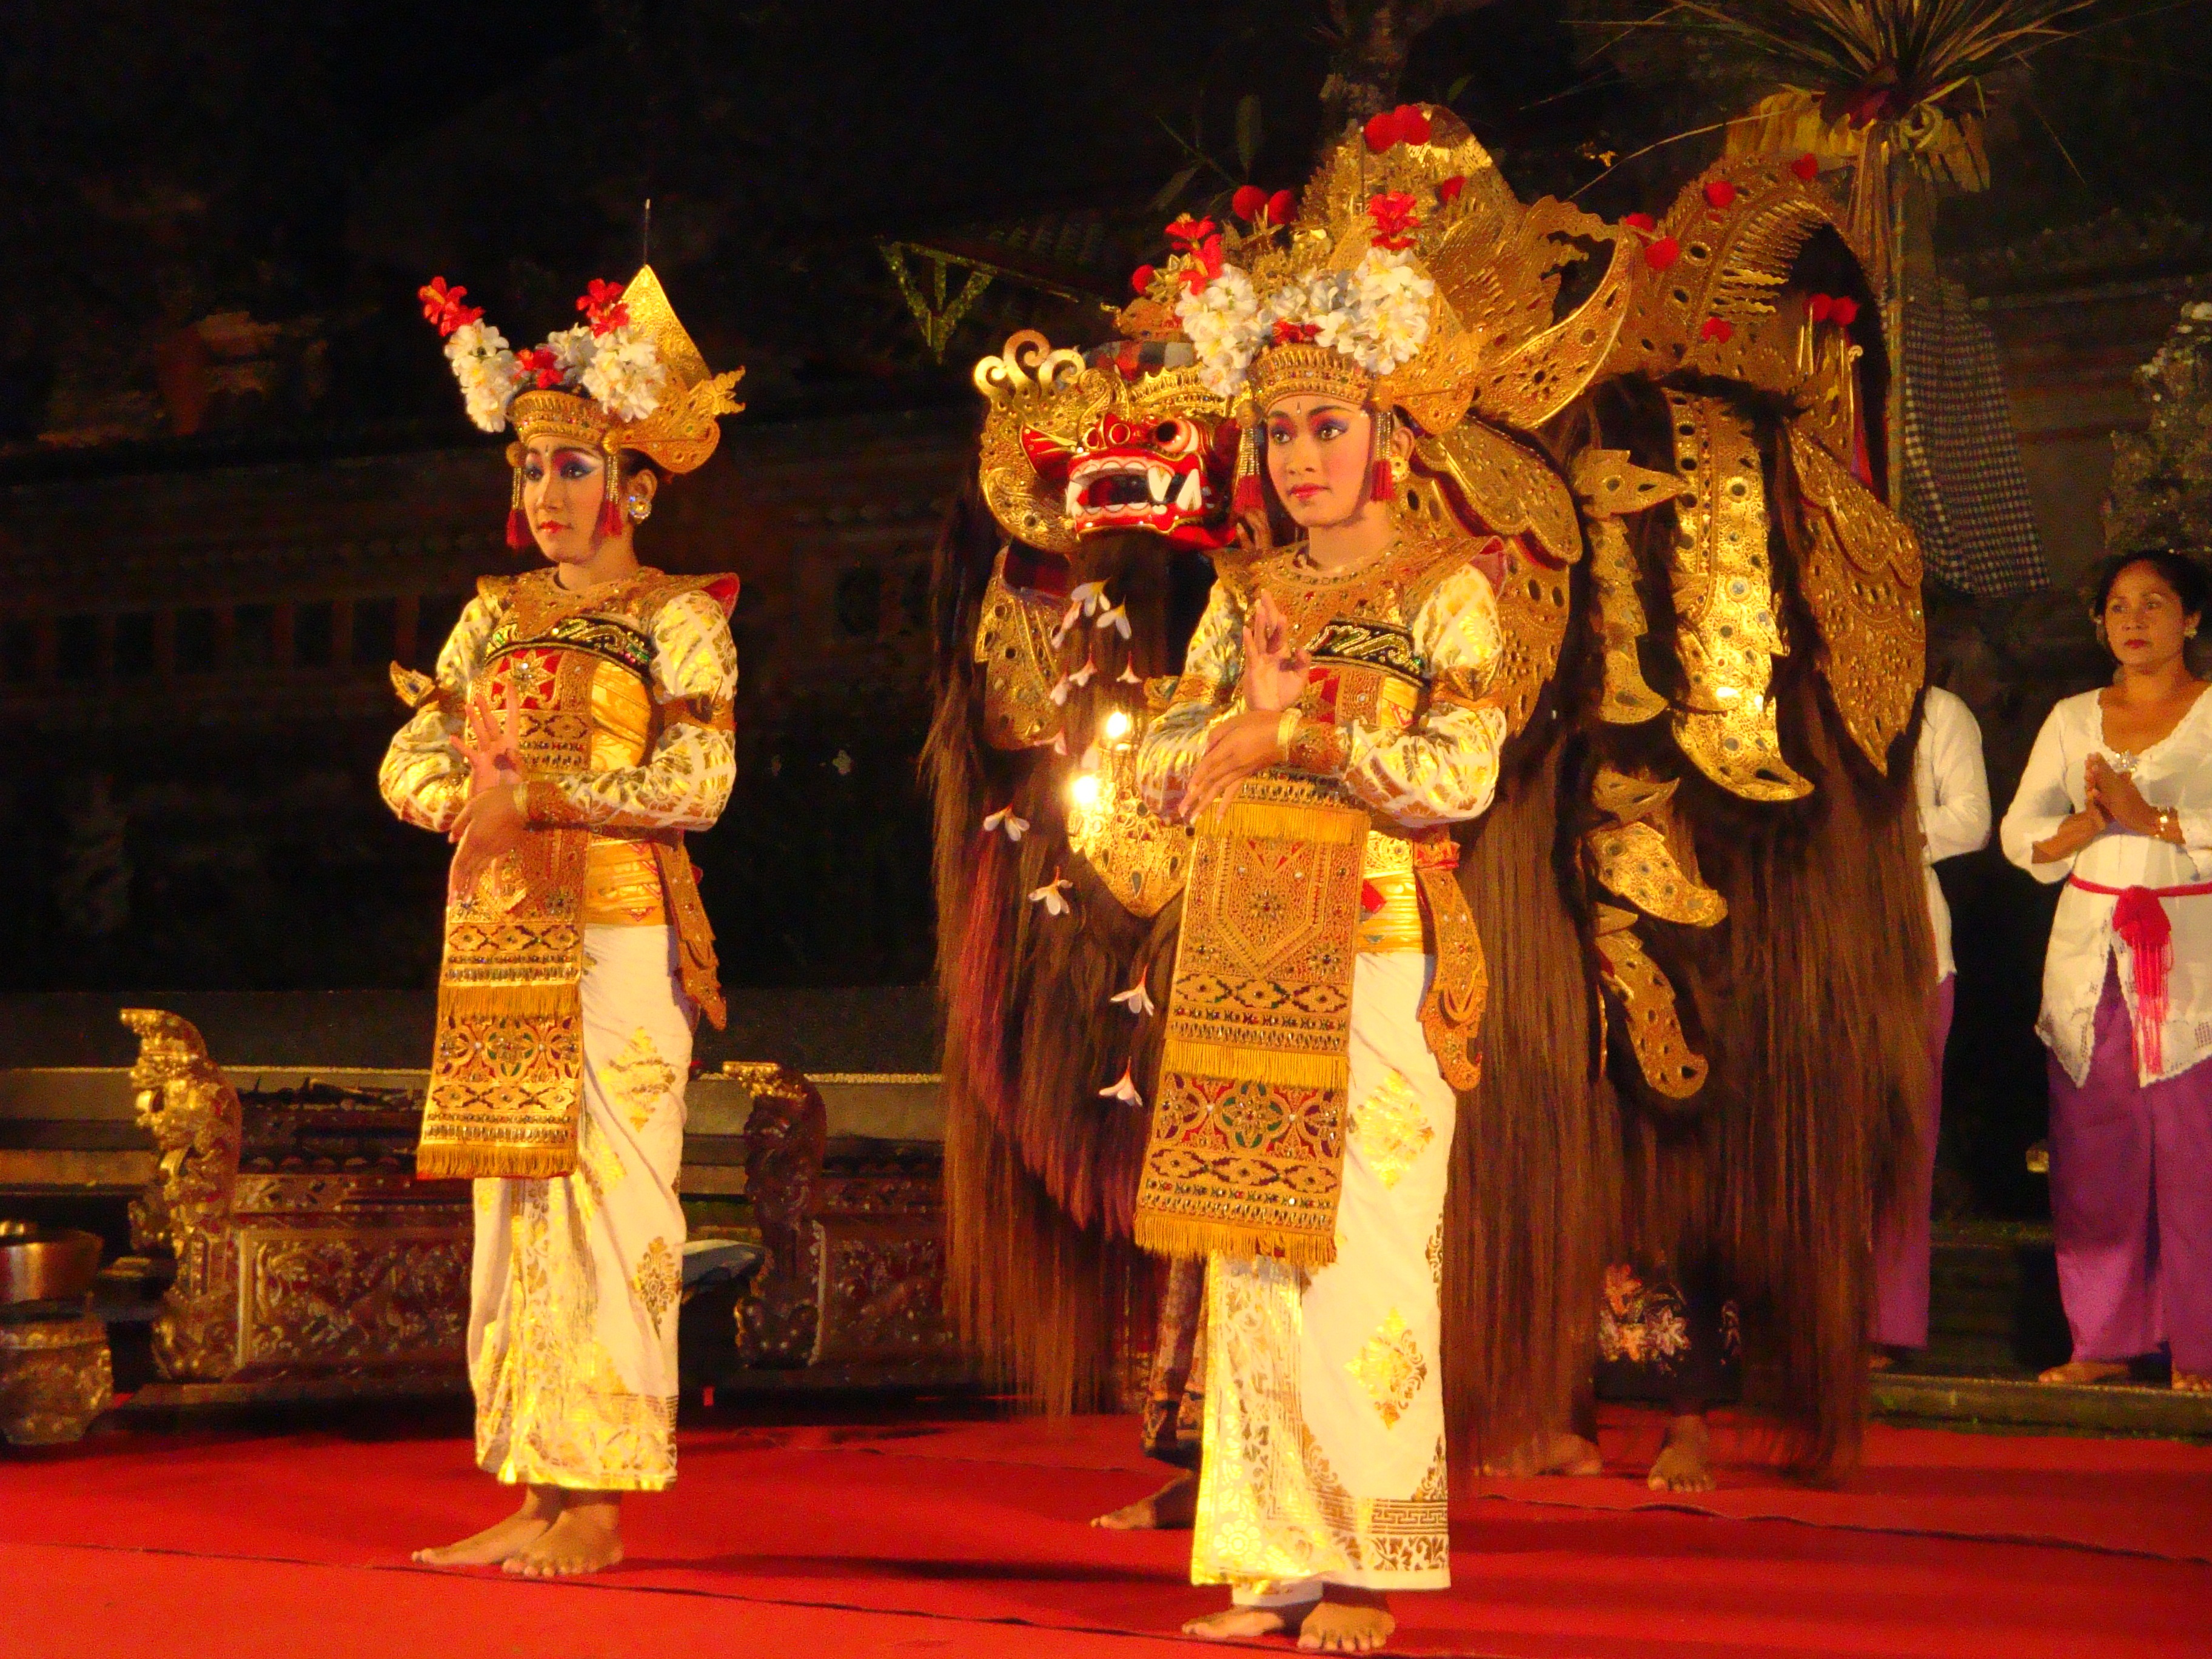
woman, dancers, temple, indonesia, bali, performing arts, musical theatre